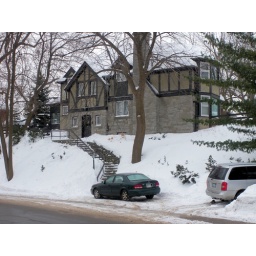
A nice old house on the hill near Dows Lake